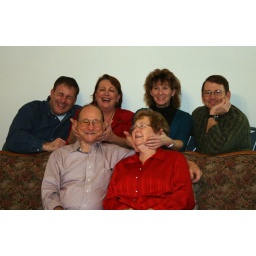
Christmas at the Carter's house 2008. Stan being a good boy and Doug being negatively influenced by his sisters.